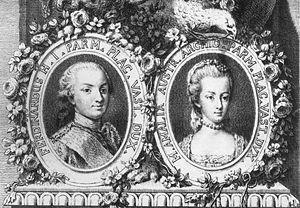
Caroline Marie Thérèse Josèphe de Bourbon, princesse de Parme, née à Parme le 22 novembre 1770, décédée à Dresde le 1ᵉʳ mars 1804.
Ferdinand de Bourbon, né à Parme le 20 janvier 1751 mort à Fontevivo le 9 octobre 1802, fut duc de Parme, de Plaisance et de Guastalla sous le nom de Ferdinand Iᵉʳ de 1765 à 1802.
Marie-Amélie de Habsbourg-Lorraine, archiduchesse d'Autriche et princesse de Bohême et de Hongrie, est l'épouse de Ferdinand Iᵉʳ, duc de Parme et de Plaisance et Guastalla.